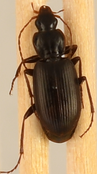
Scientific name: Calathus advena
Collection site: Rocky Mountains NEON (RMNP), plot RMNP_012